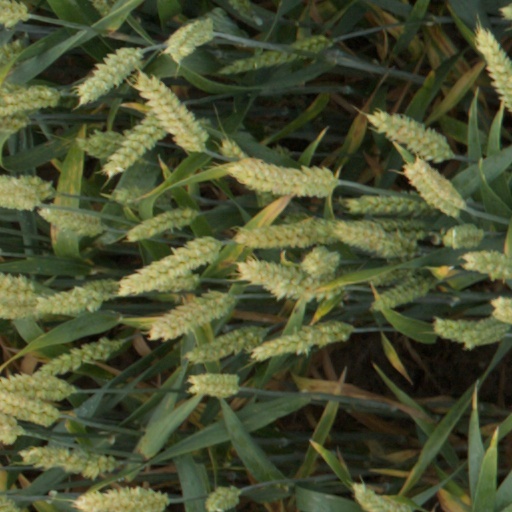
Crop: wheat